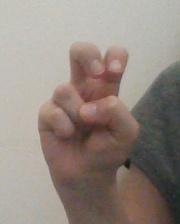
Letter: toot